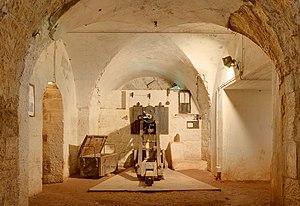
Fort de Giromagny, dans la caponnière double
Le fort de Giromagny, appelé brièvement fort Dorsner, du nom du général d'Empire Jean Philippe Raymond Dorsner, a été construit entre 1875 et 1879. C'est un ouvrage faisant partie des fortifications de l'Est de la France du type Séré de Rivières. Il fait partie intégrante du rideau de défense de la Haute Moselle et est situé sur les communes d'Auxelles-Bas et de Giromagny.